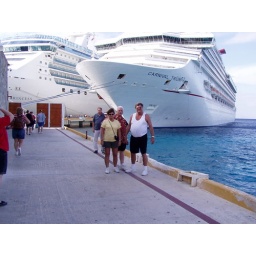
Our arrival with our ship the Triumph in back ground Cayman Islands...